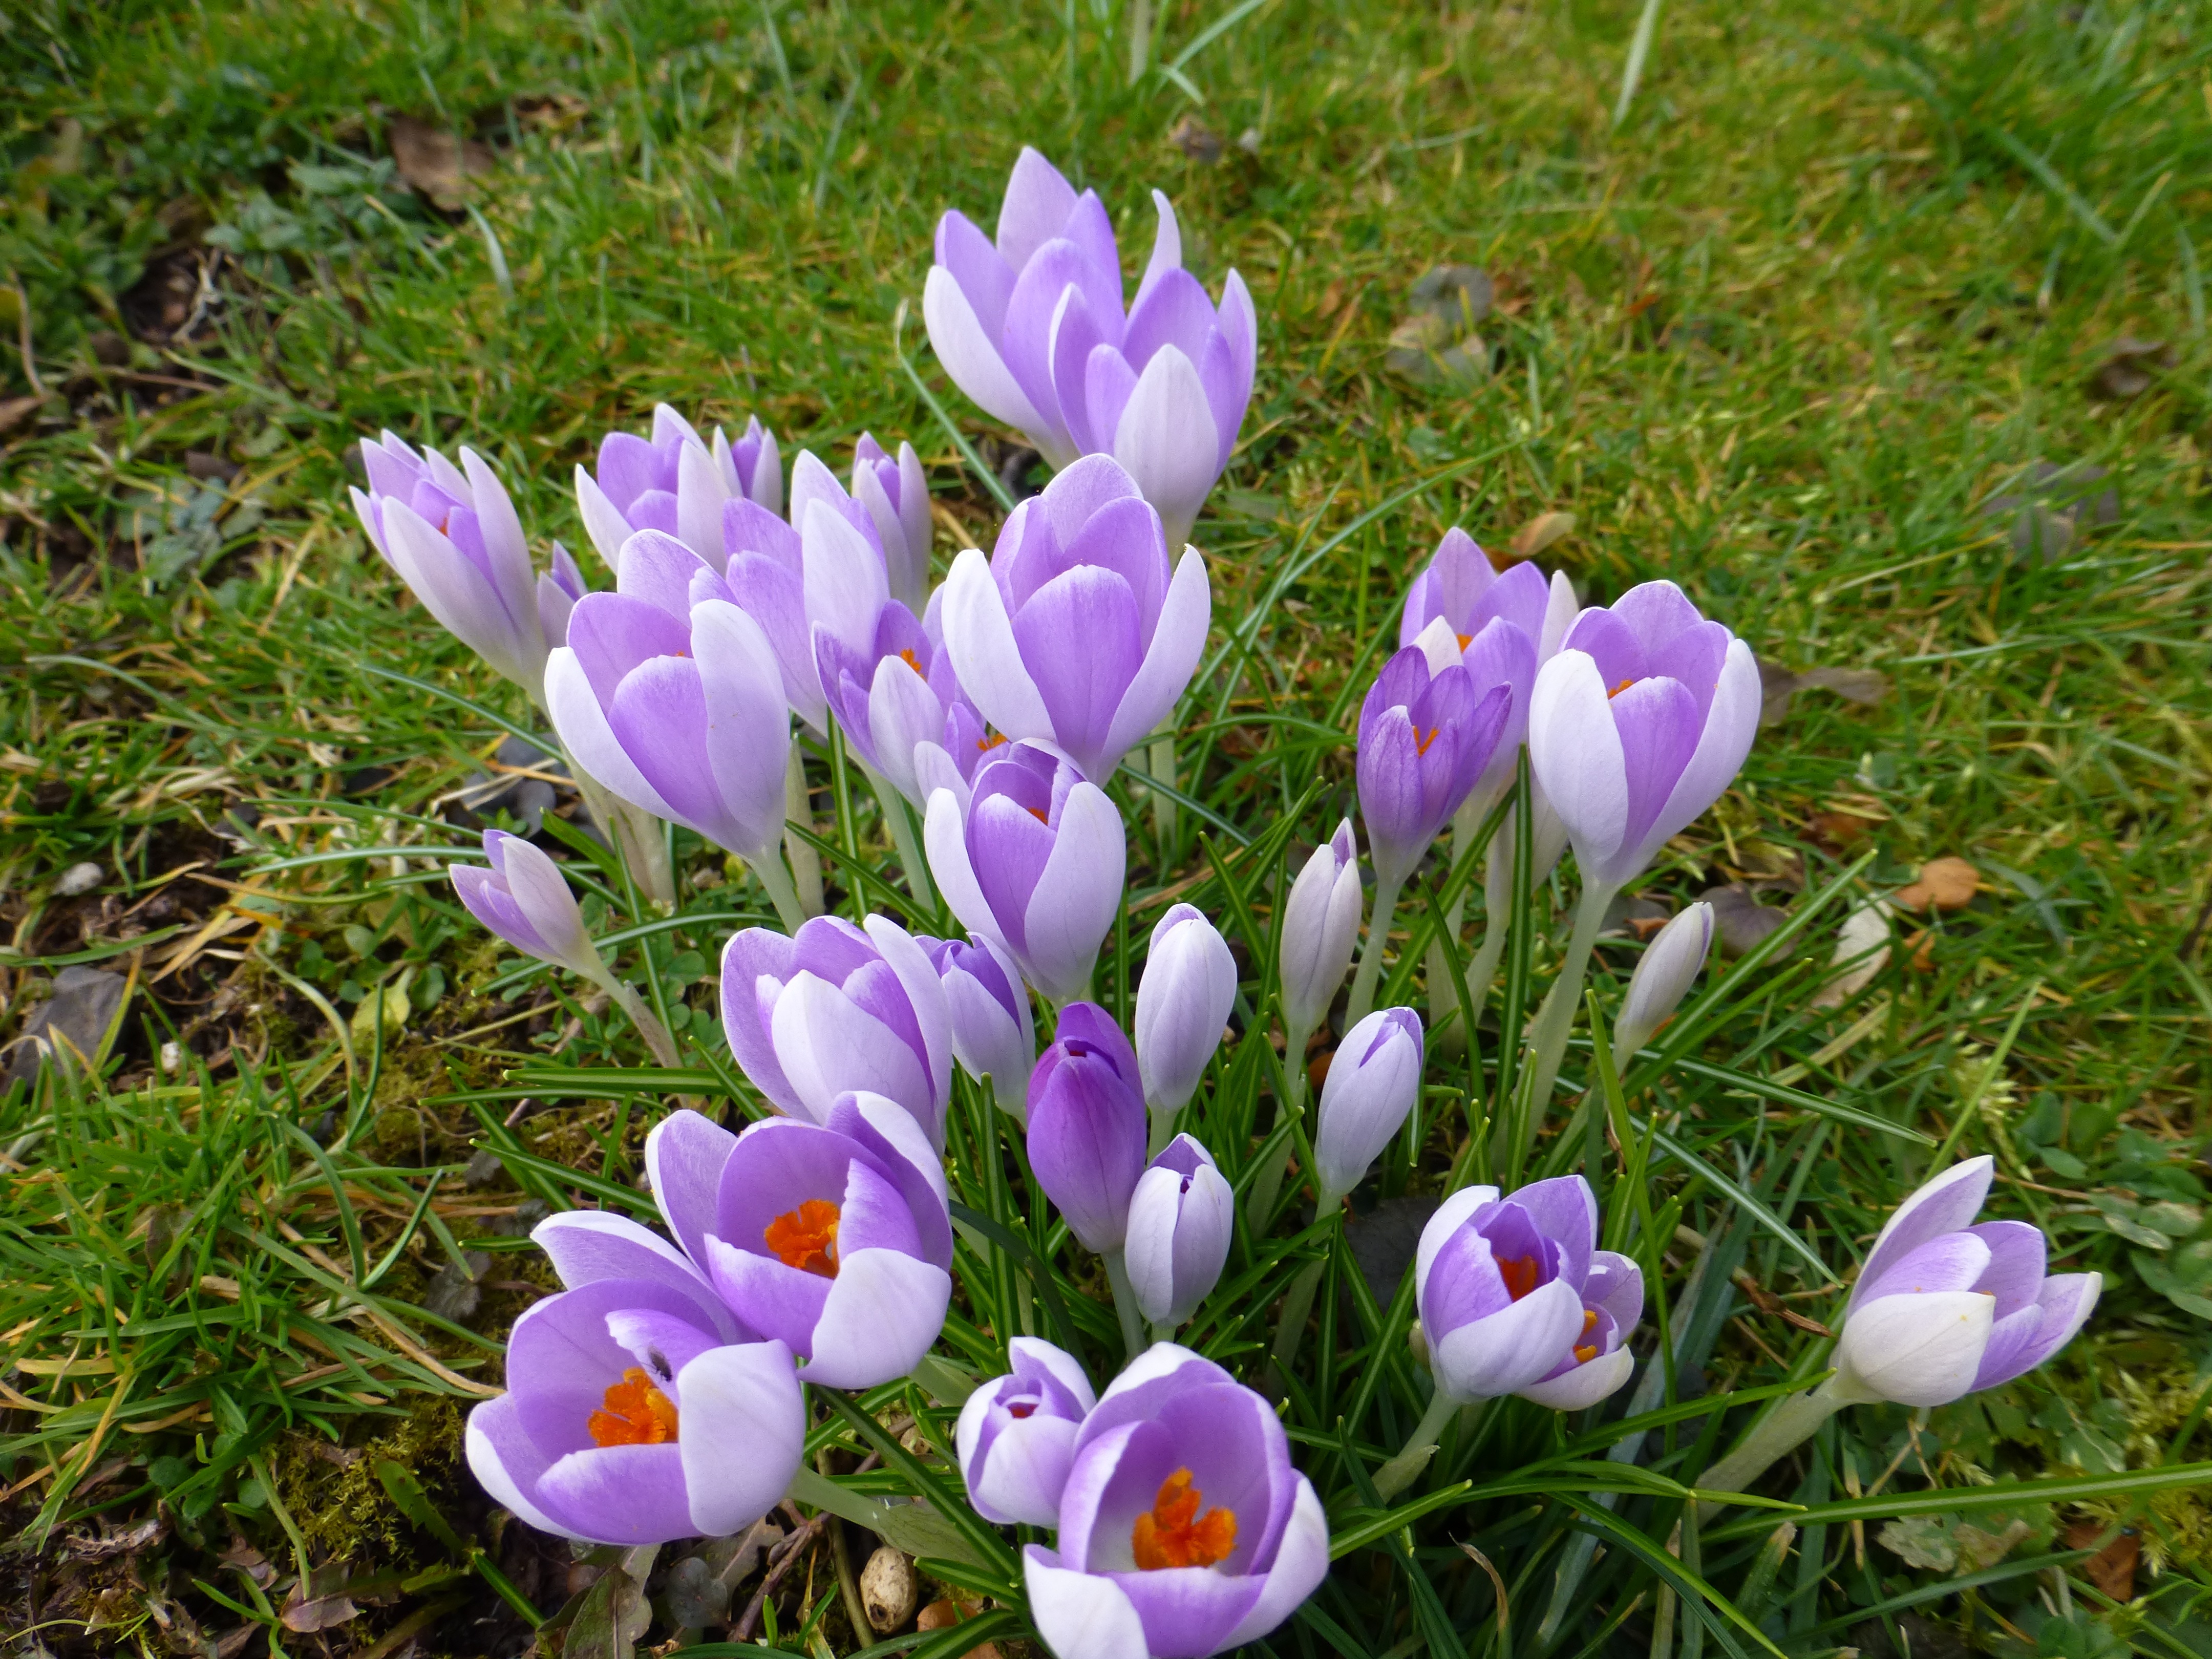
plant, flower, purple, petal, spring, botany, flora, wildflower, flowers, crocus, harbinger of spring, flowering plant, land plant, iris family